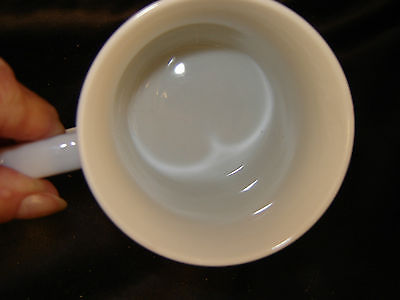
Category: mug